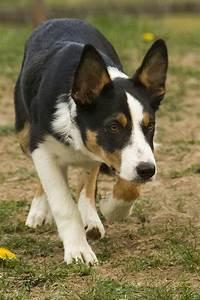
dog